Black-tufted marmoset

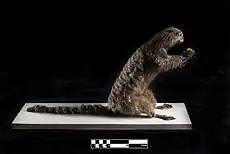
Marmoset taxidermy in the Museum of Veterinary Anatomy FMVZ USP

The black-tufted marmoset has a lifestyle very similar to other marmosets, being diurnal and arboreal. It typically lives in family groups of 2 to 14. The groups usually consist of a reproductive couple and their offspring. The males, as well as juvenile offspring, commonly assist the female in the raising of the young.